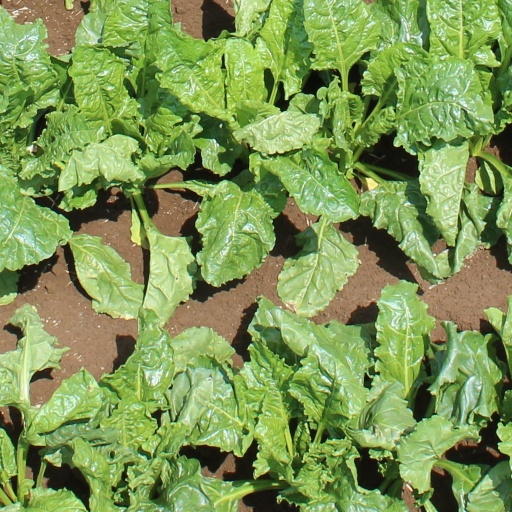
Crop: sugar beet